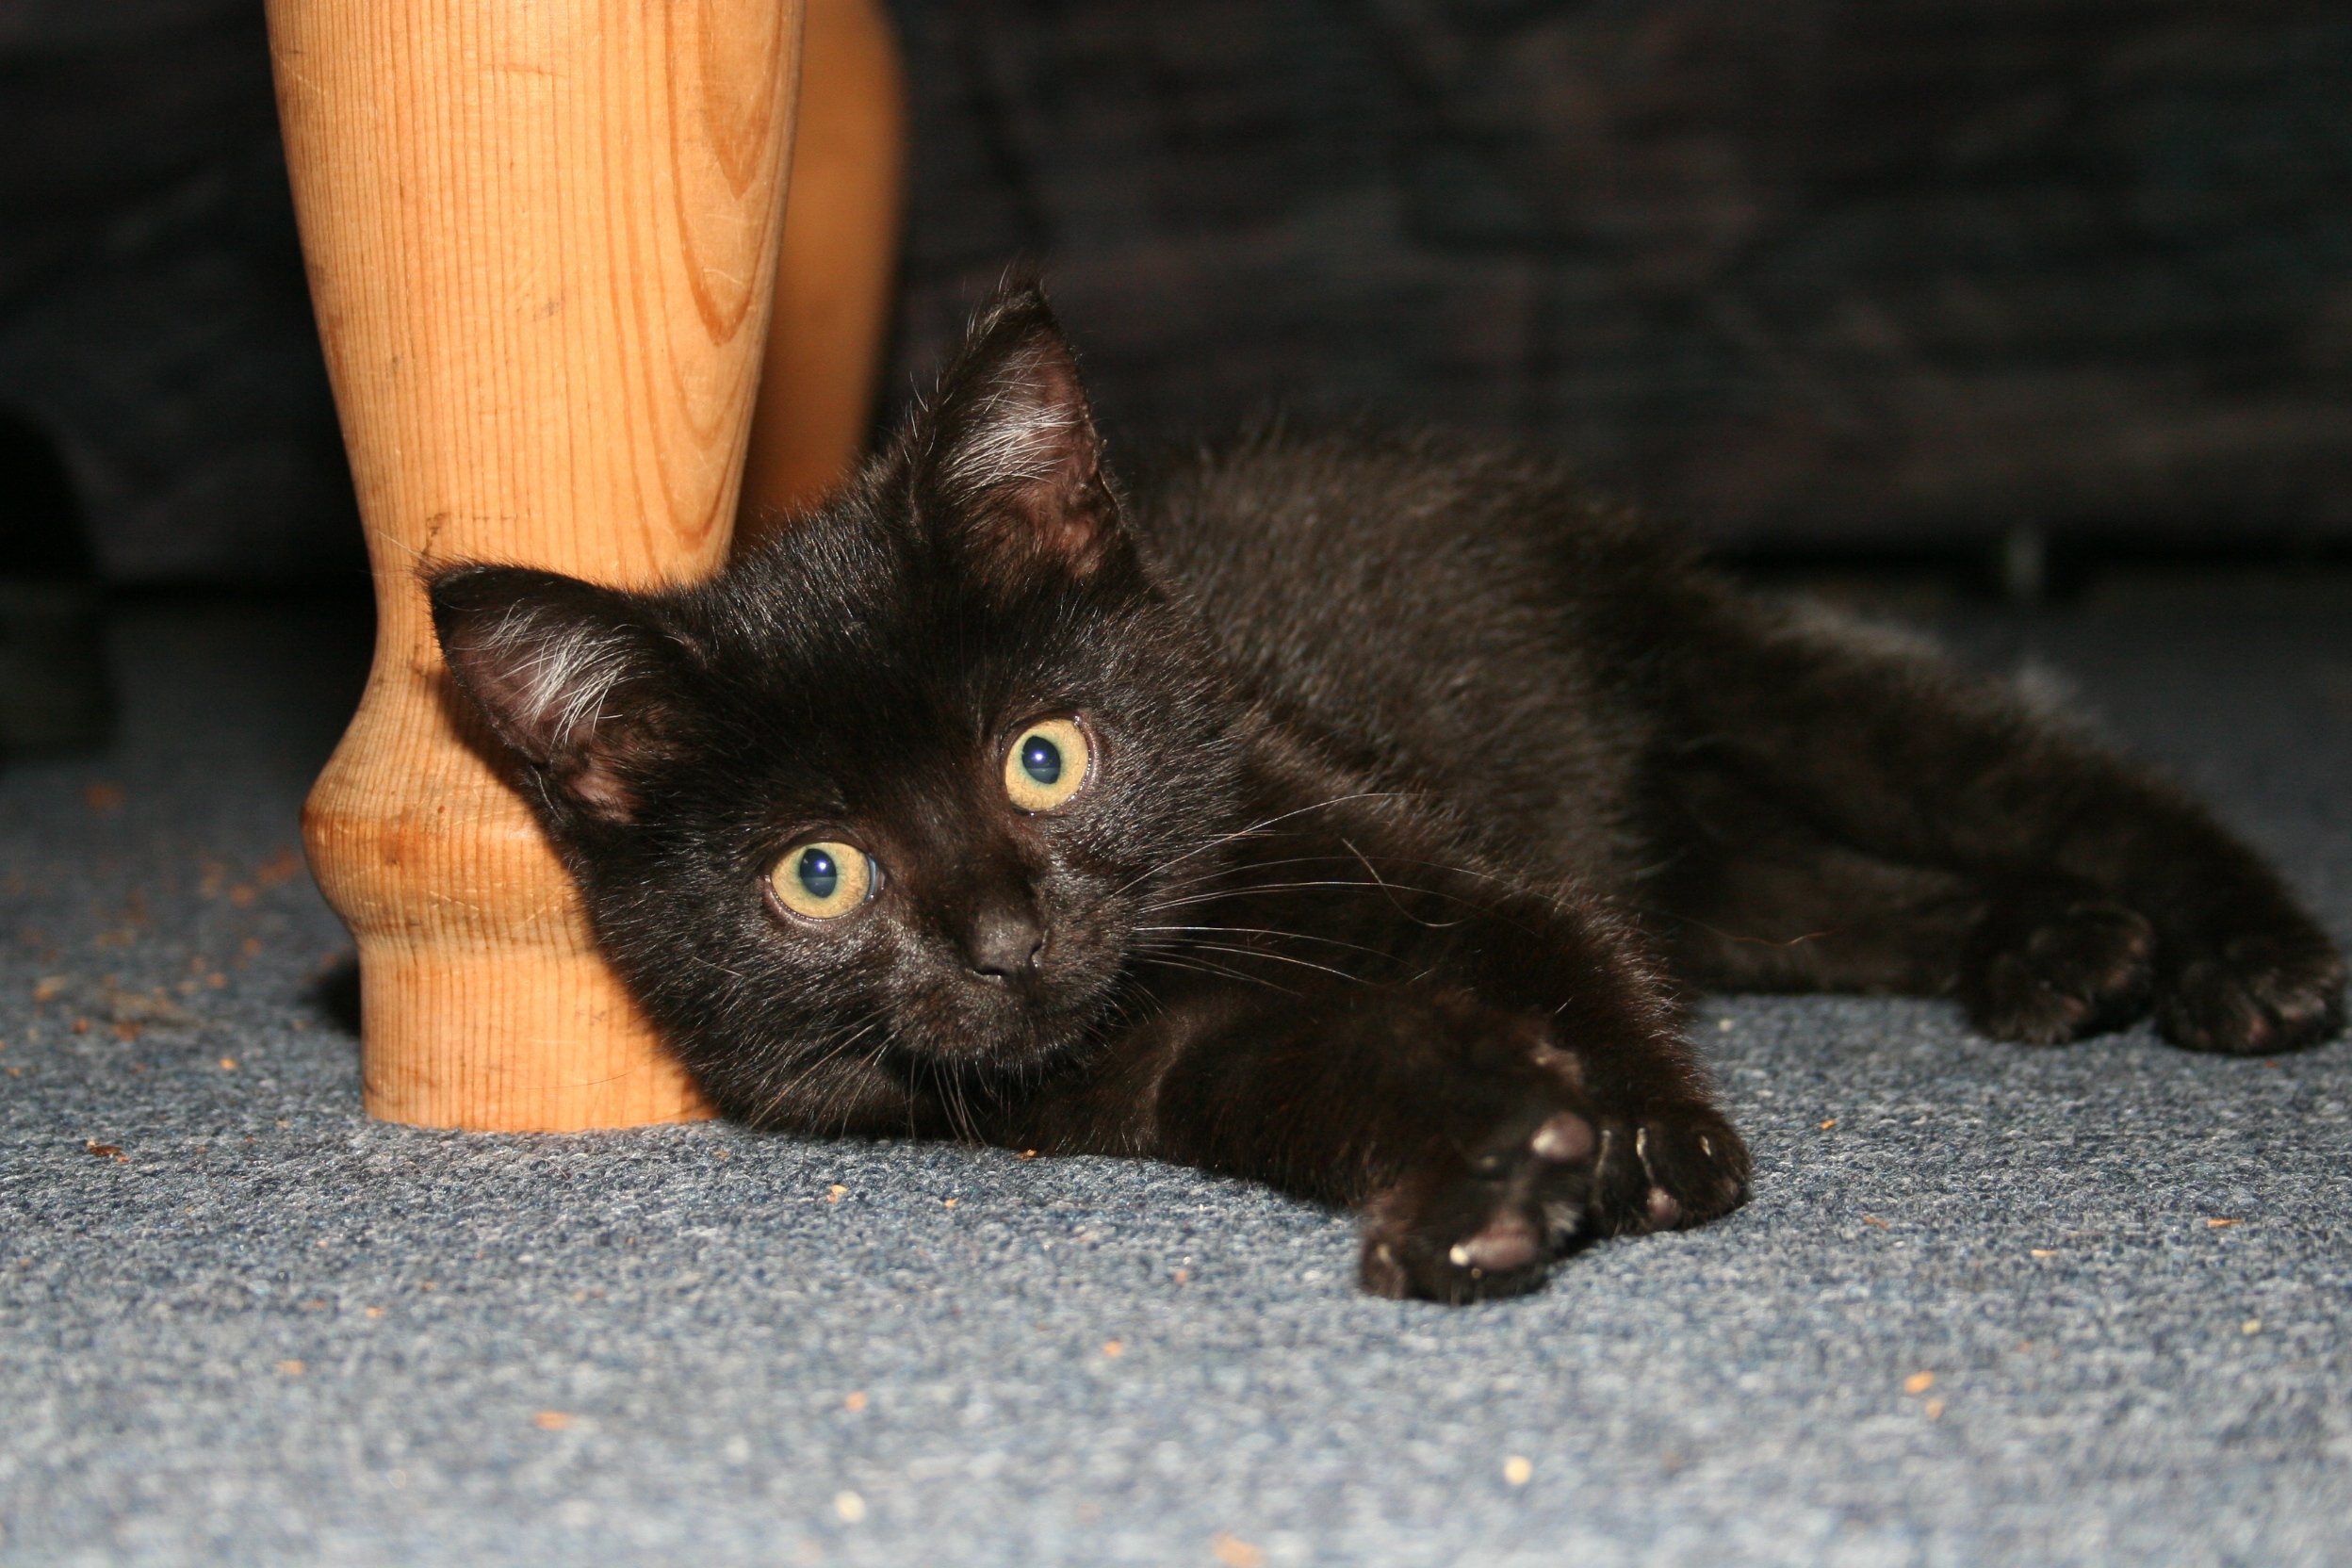
kitten, cat, mammal, black cat, black, fauna, whiskers, animals, vertebrate, burmese, concerns, small to medium sized cats, cat like mammal, carnivoran, domestic short haired cat